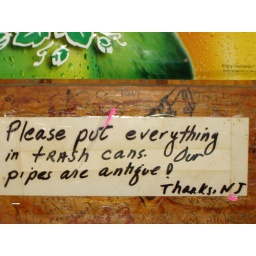
Above the toilet at a bar in downtown Jacksonville